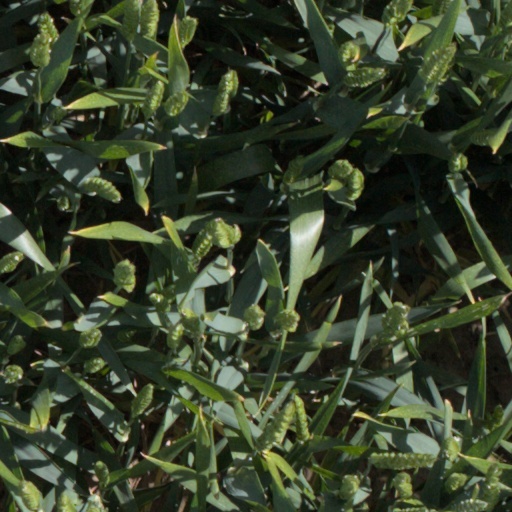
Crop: wheat